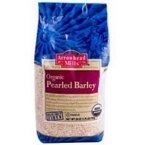
Item Name: Arrowhead Mills Pearled Barley (6x28OZ )
Value: 168.0
Unit: Fl Oz

Price: 9.91